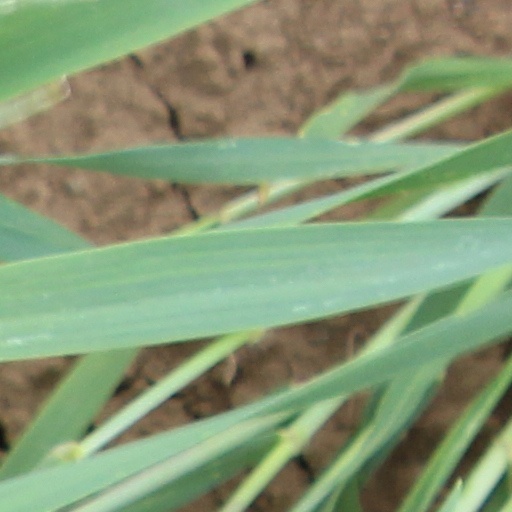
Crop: wheat